Margaret Lowenfeld

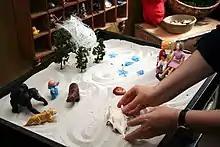
An individual engaging in sandplay therapy.

In 1928 Dr Lowenfeld established the Children's Clinic for the Treatment and Study of Nervous and Difficult Children, one of the first child guidance clinics in Britain, set up in Notting Hill, London. By 1931, it had developed into the 'Institute for Child Psychology' (ICP). The ICP trained child therapists in the use of Lowenfeld's theories and techniques. It was during 1929 that from the use of a sand tray, toys and models that the "Lowenfeld World Technique" was first established. It was first shown to the psychology community in 1931 and later in 1937 to the British Psychological Society conference it was observed by Carl Gustav Jung who attended the conference. Subsequently, the theories and methods originated by Lowenfeld became the basis of a range of therapeutic techniques, in particular the development of sandplay therapy credited to Dora M. Kalff, a Swiss Jungian analyst, who studied with Dr Lowenfeld.